Alawi Sultanate

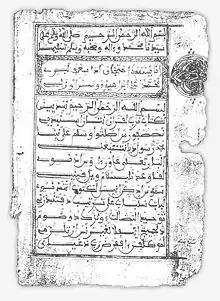
The first page of al-Hawzali's 18th-century manuscript "al-Ḥawḍ" in Tachelhit written with Maghrebi script

In 1911, rebellion broke out against the sultan. This led to the Agadir Crisis, also known as the Second Moroccan Crisis. These events led Abdelhafid to abdicate after signing the Treaty of Fes on 30 March 1912, which made Morocco a French protectorate. He signed his abdication only when on the quay in Rabat, with the ship that would take him to France already waiting. When news of the treaty finally leaked to the Moroccan populace, it was met with immediate and violent backlash in the Intifada of Fez. His brother Youssef was proclaimed Sultan by the French administration several months later (13 August 1912). At the same time a large part of northern Morocco was placed under Spanish control.